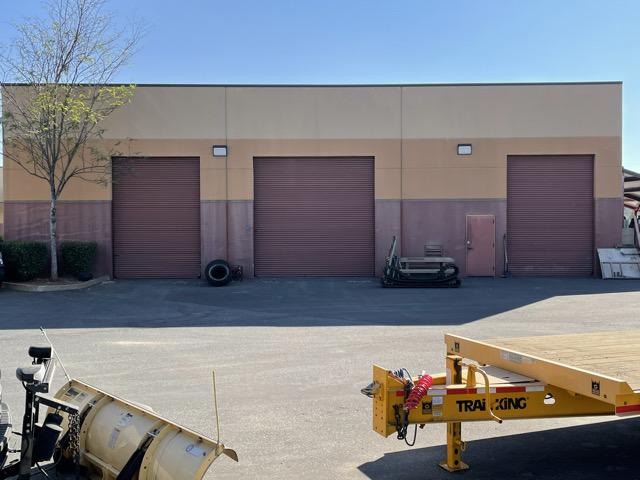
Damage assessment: no_damage